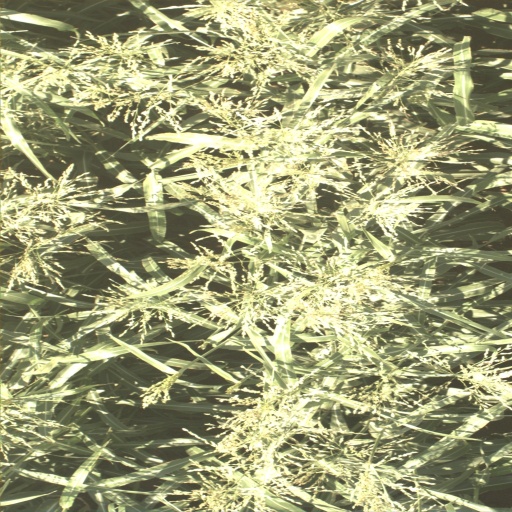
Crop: sorghum